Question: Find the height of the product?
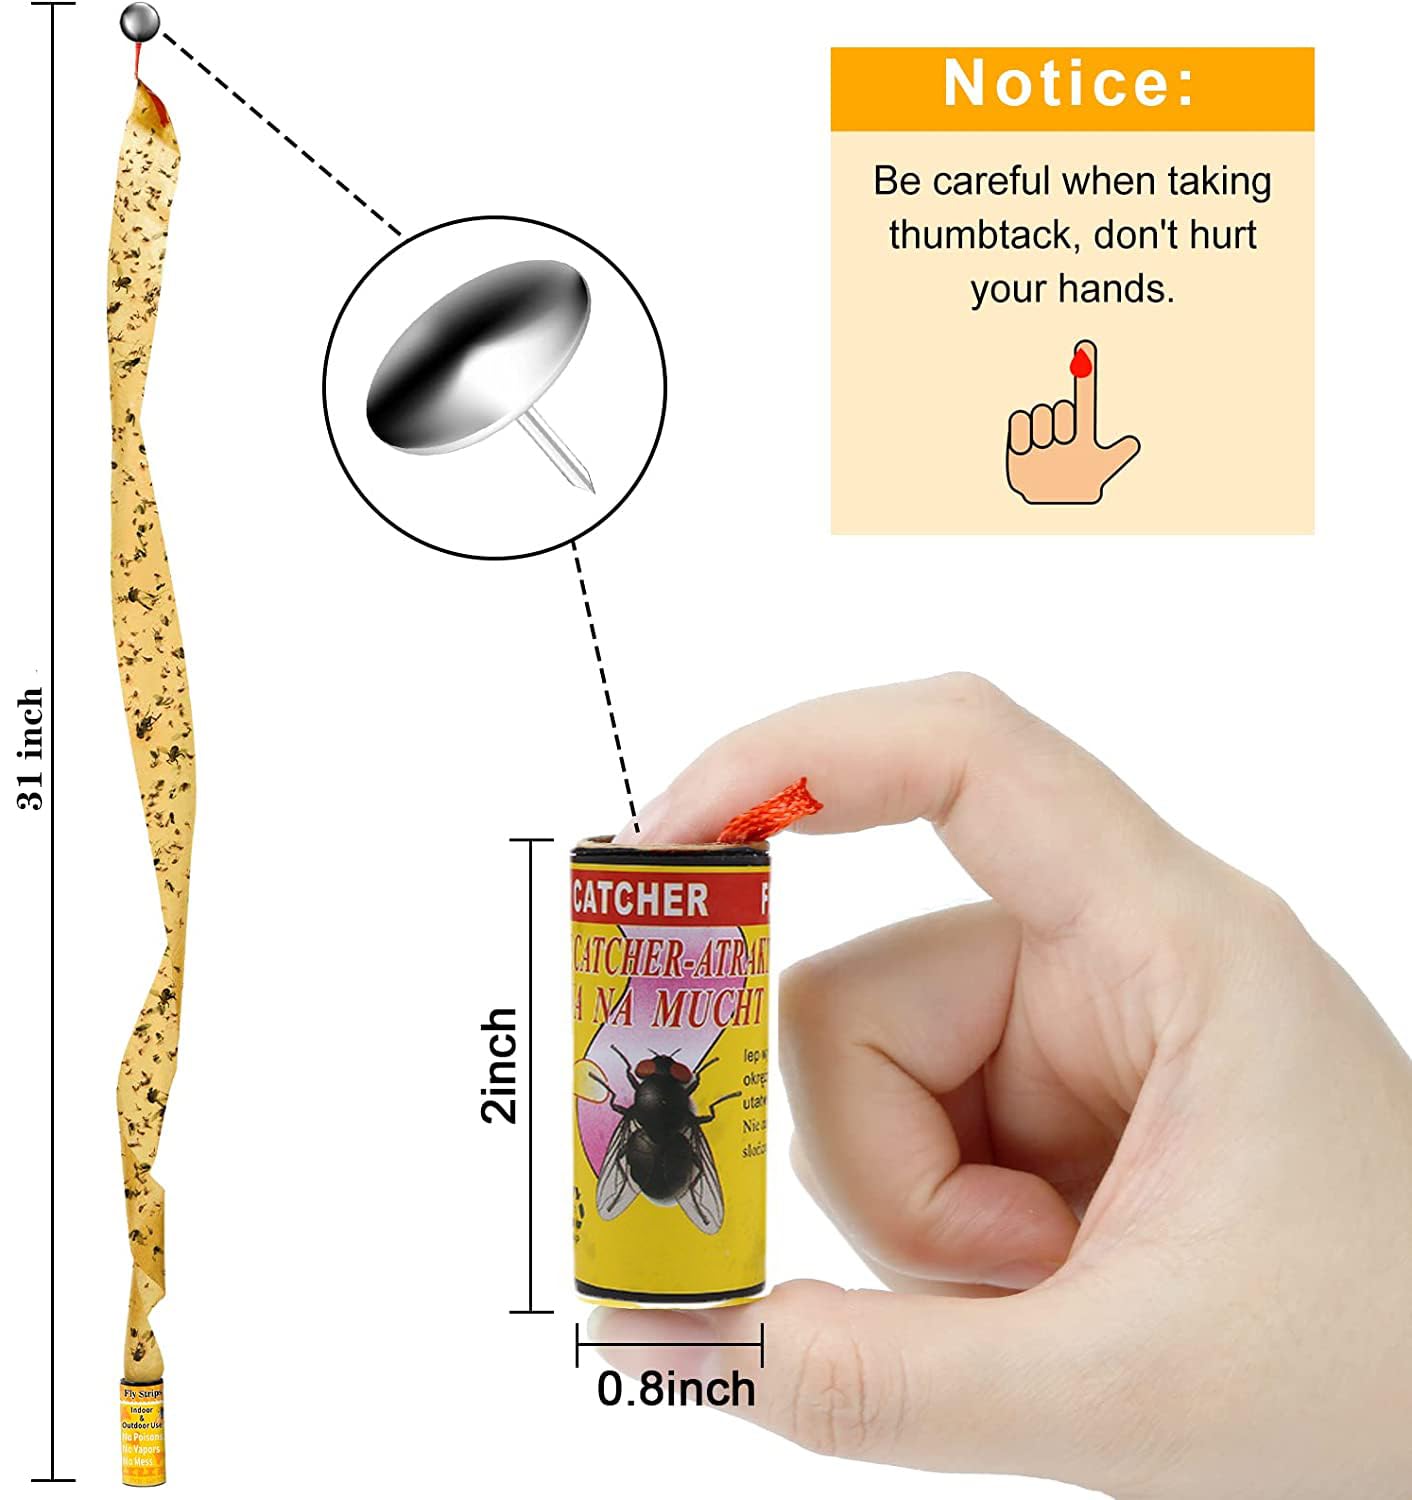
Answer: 2.0 inch